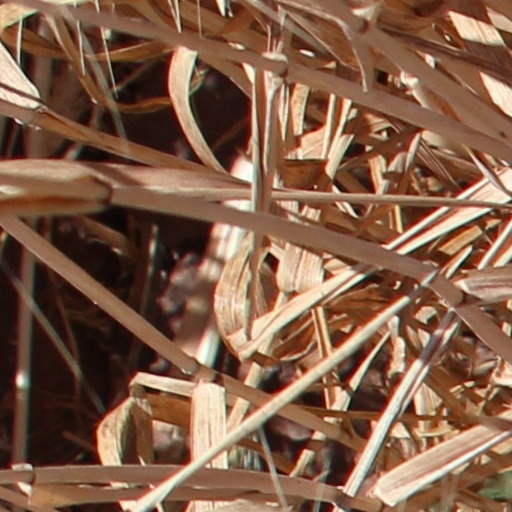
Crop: wheat